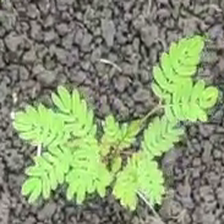
Weed species: Dwarf_cassia_(Chamaecrista pumila)